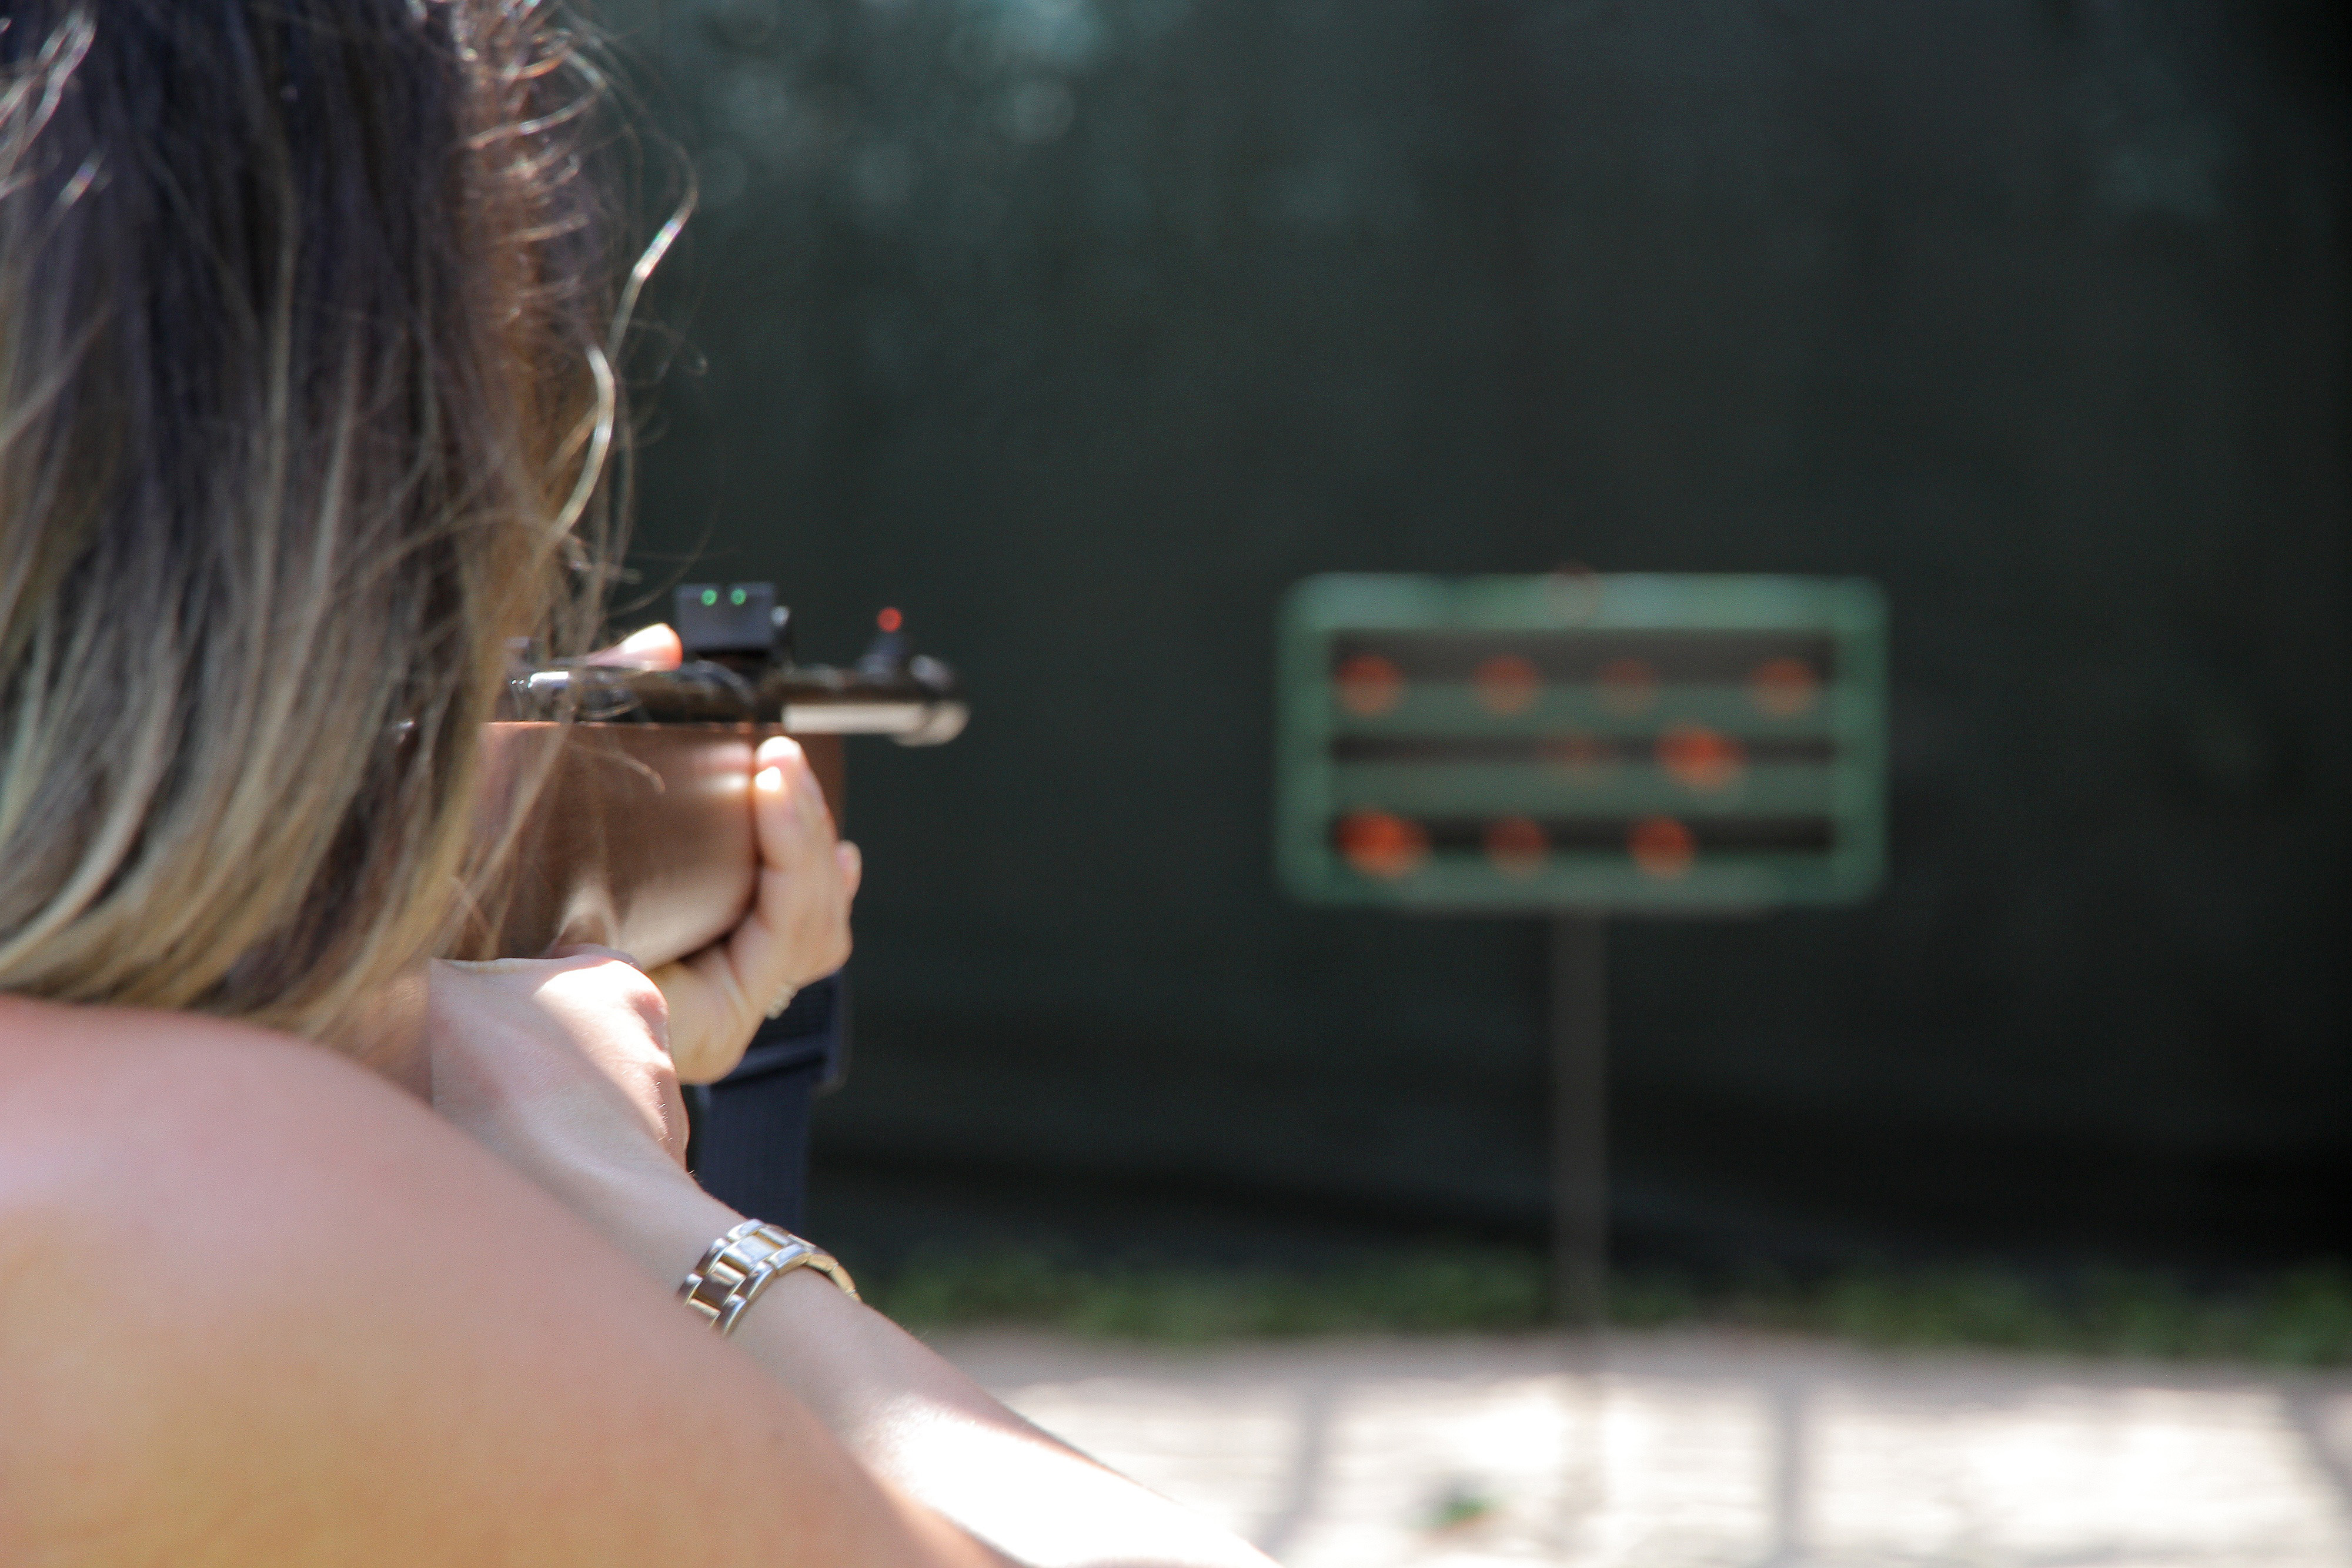
gun, shooting sport, shooting, shooting range, firearm, recreation, sport venue, Practical shooting, air gun, precision sports, games